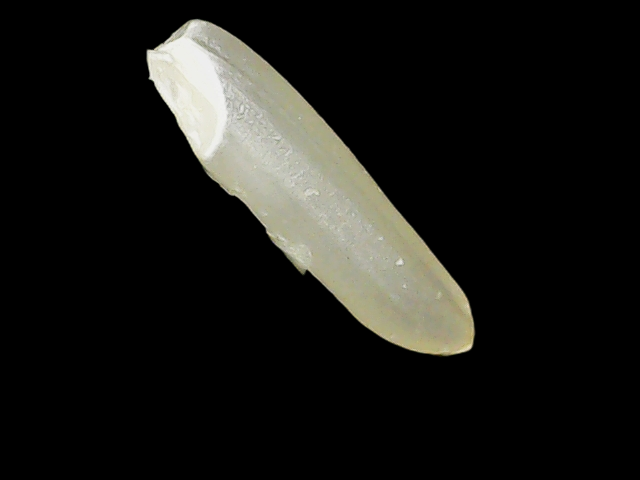
Rice variety: Binadhan25